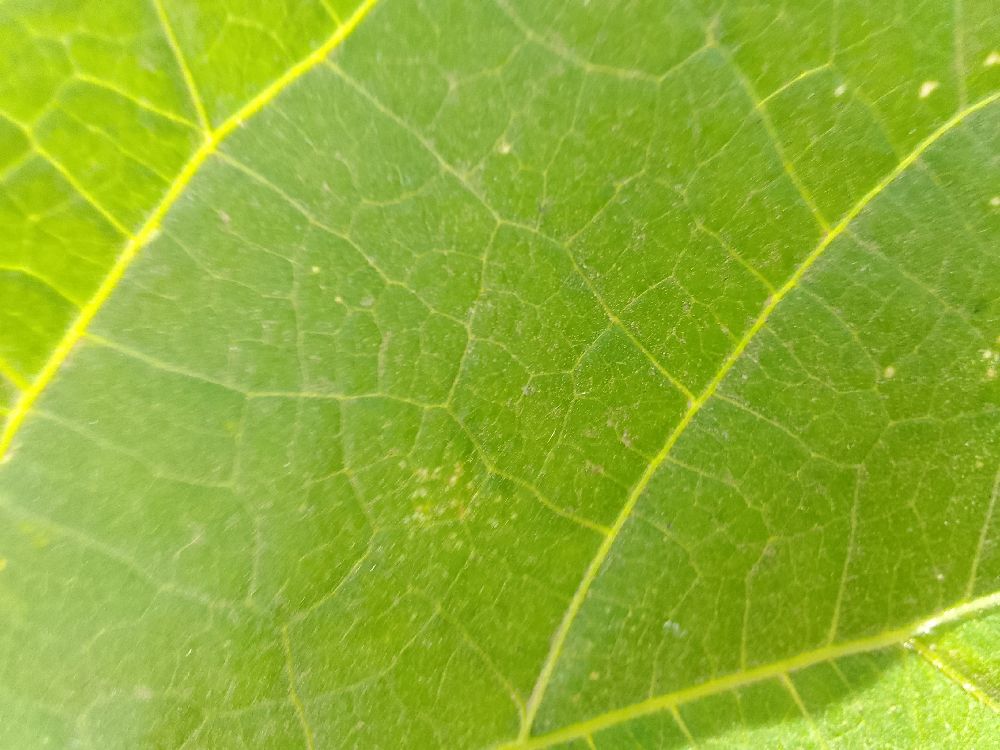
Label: healthy